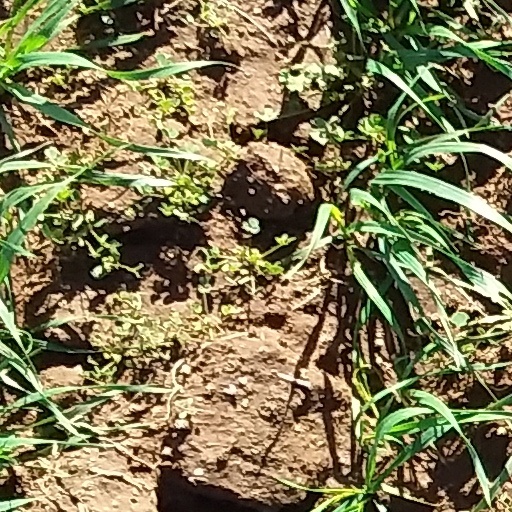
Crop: wheat